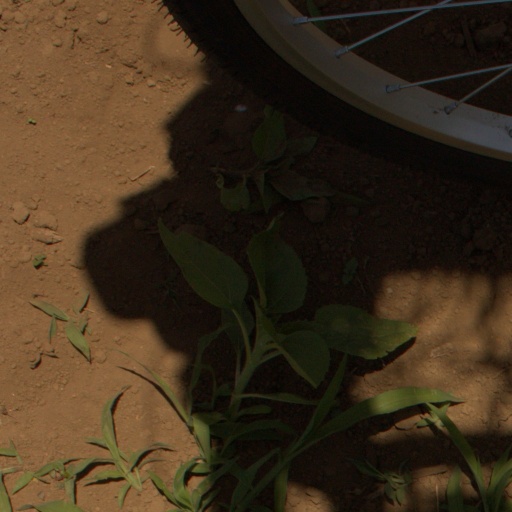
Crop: Jerusalem artichoke